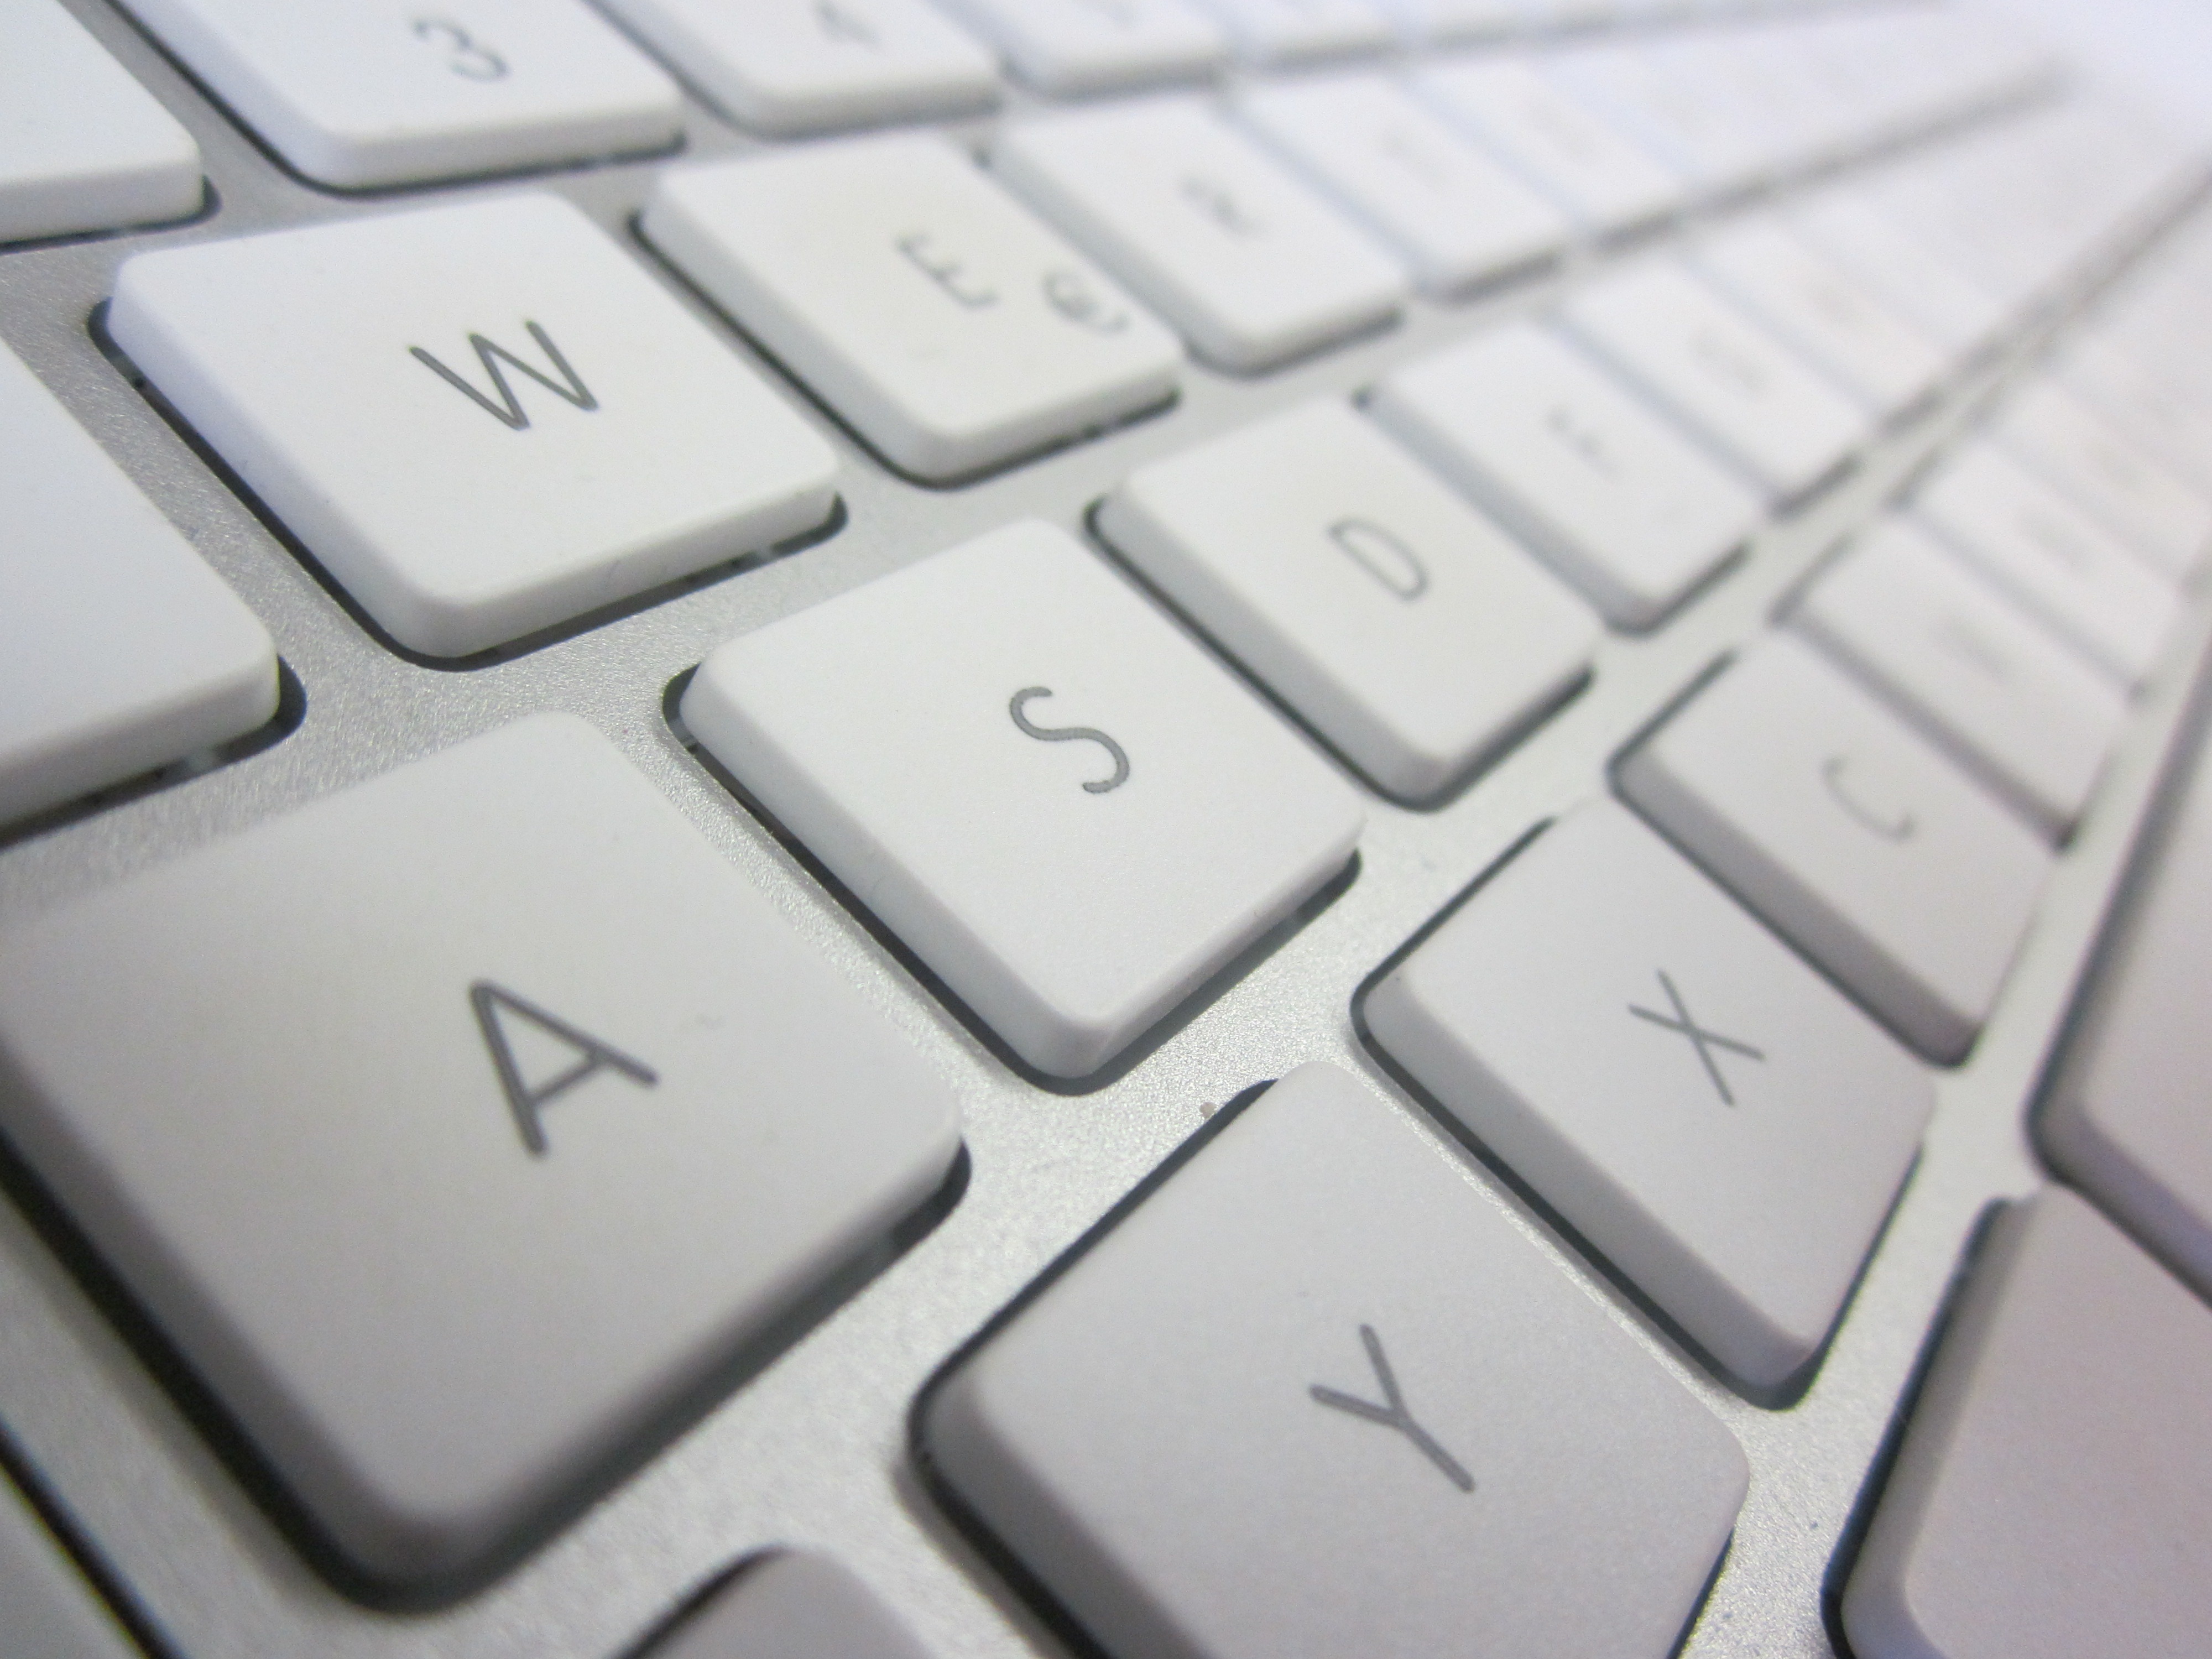
mac, keyboard, technology, white, number, font, silver, multimedia, computer keyboard, electronic device, computer hardware, musical keyboard